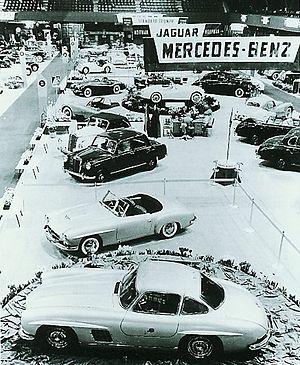
Le salon de l'automobile de New York est un salon automobile international annuel créé en 1900 à Manhattan à New York aux États-Unis. Avec près d'un million de visiteurs, il est le second salon automobile des États-Unis après le salon international de l'automobile de Détroit.
La Mercedes-Benz 300 SL « papillon » est un modèle d'automobiles à deux places coupé et cabriolet du constructeur automobile allemand Mercedes-Benz conçu et dessiné par le designer Friedrich Geiger, commercialisé de 1954 à 1963 et entré depuis dans la légende des automobiles de rêve. Elle est considérée comme la plus emblématique des Mercedes produites après la Seconde Guerre mondiale pour son originalité, ses qualités techniques et esthétiques.